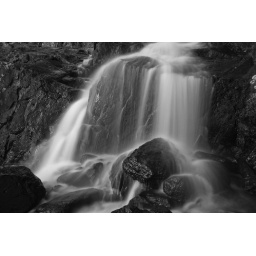
Just the right amount of water breaking on this rock , i liked this shot in B+W ...Critique most welcome